Paris After Dark

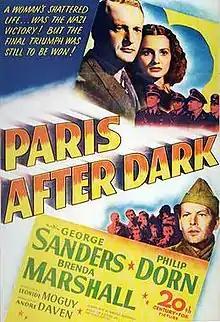

Paris After Dark is a 1943 American war drama film directed by Léonide Moguy and starring George Sanders, Philip Dorn and Brenda Marshall. It portrays the activities of the French resistance in occupied Paris during World War II. The portrayal of the resistance was modeled on the Communist-led Front National, possibly due to the influence of screenwriter Harold Buchman who was known for his left-wing views.